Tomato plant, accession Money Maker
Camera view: tilt-top (135 deg); turntable rotation: 330 degrees
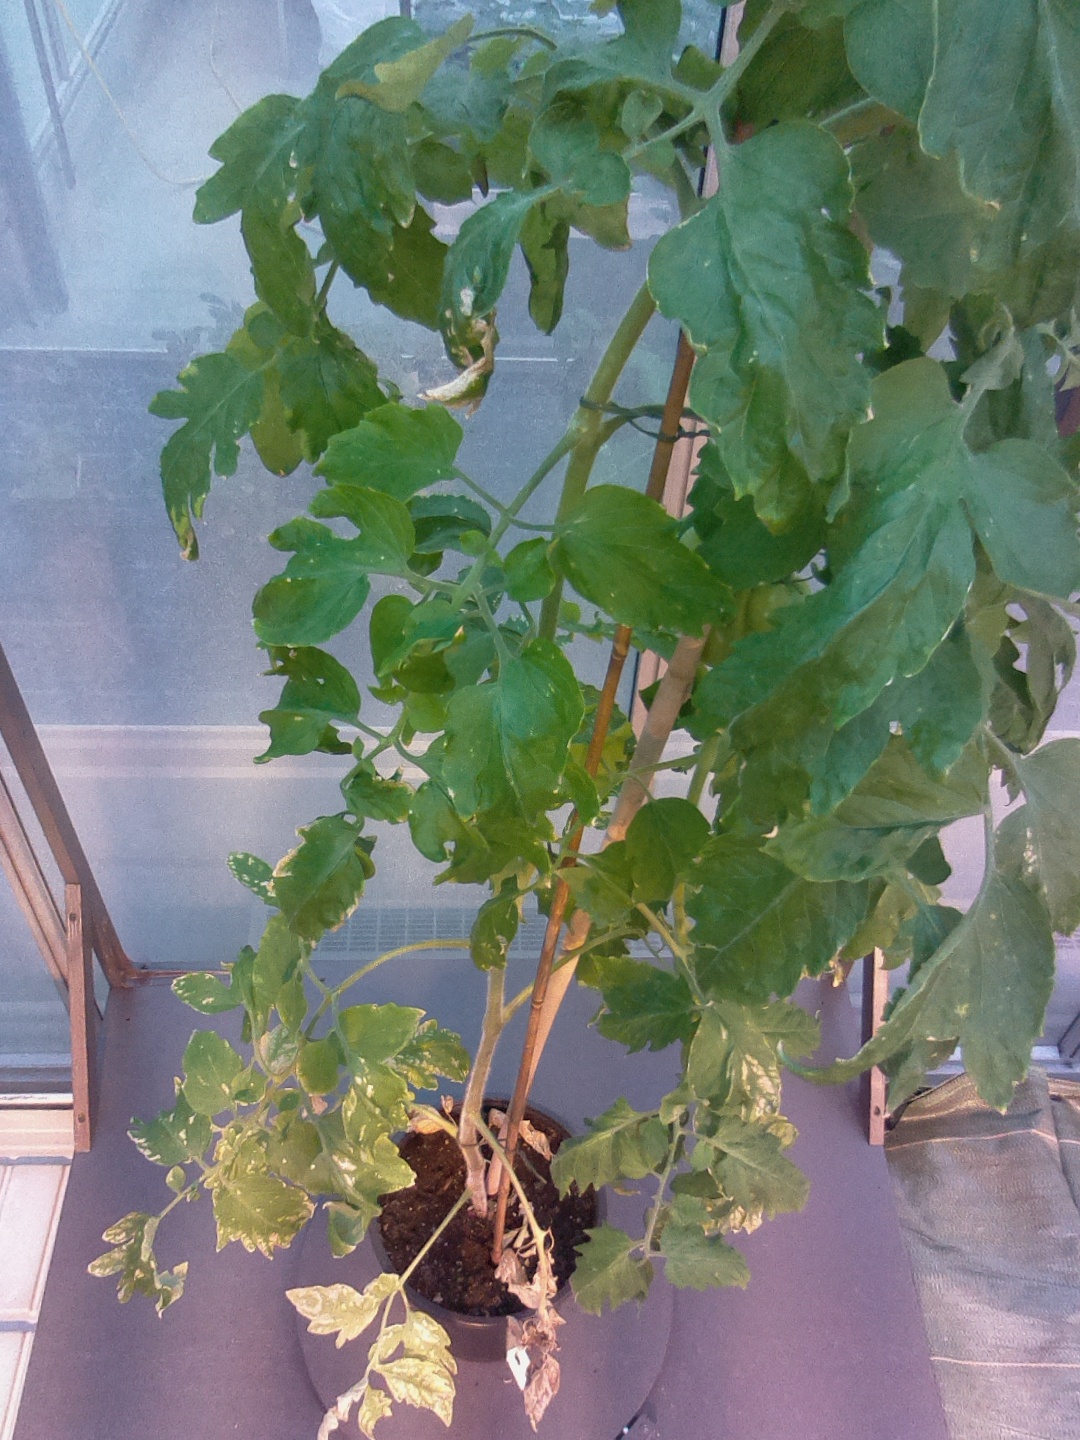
BBCH growth stage 75: 50%-60% of final fruit size